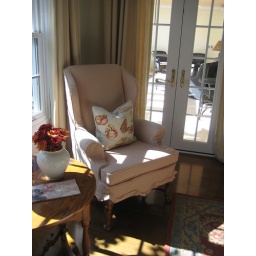
Custom slipcover in a curvy wing chair in the Master Bedroom sitting area.